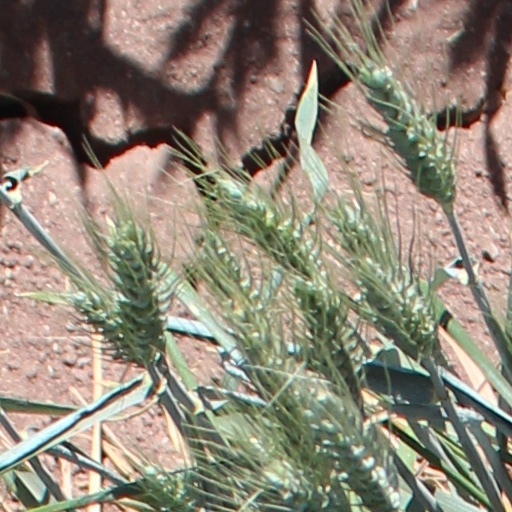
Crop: wheat